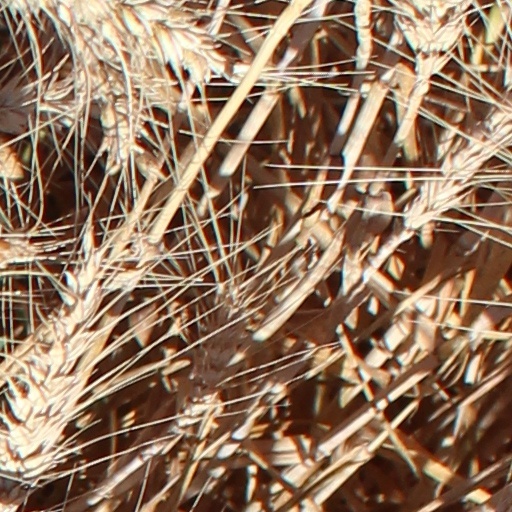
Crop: wheat